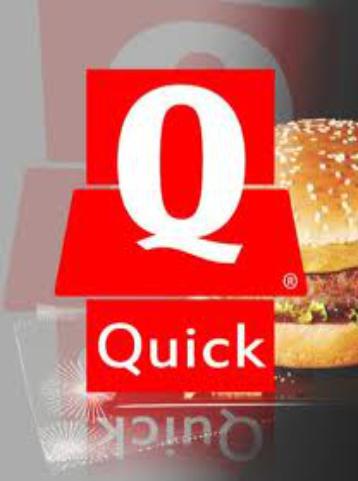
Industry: Others